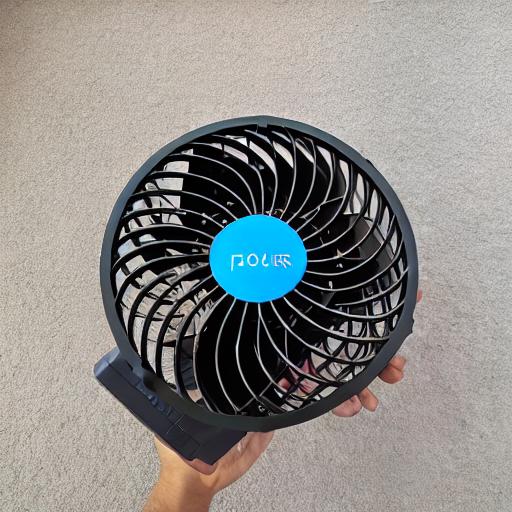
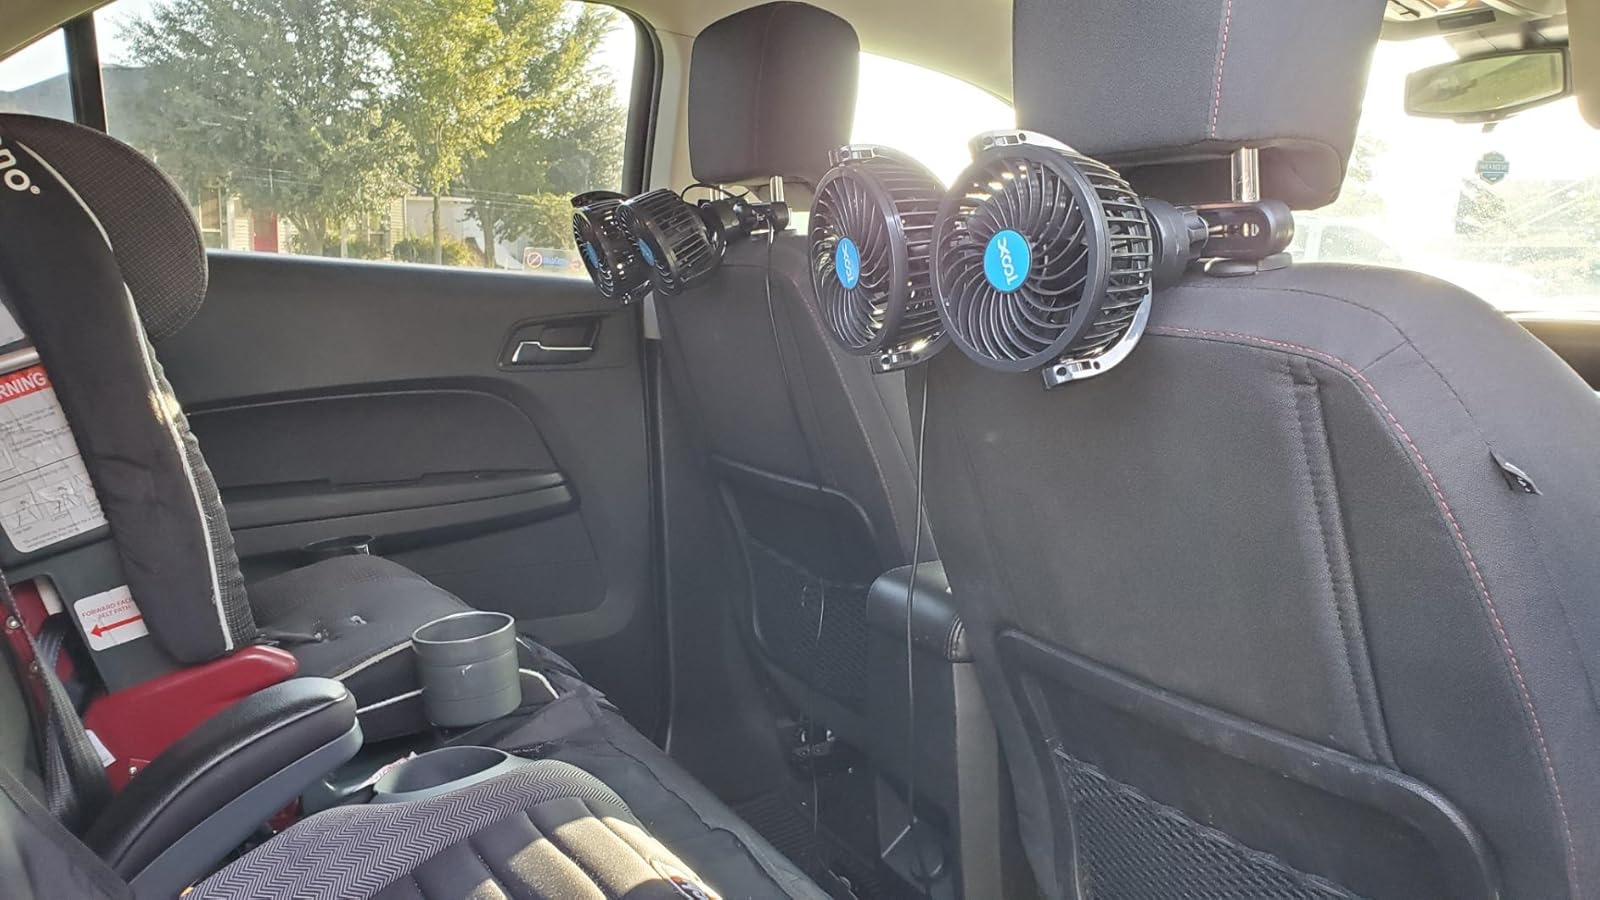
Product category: fan
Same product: no